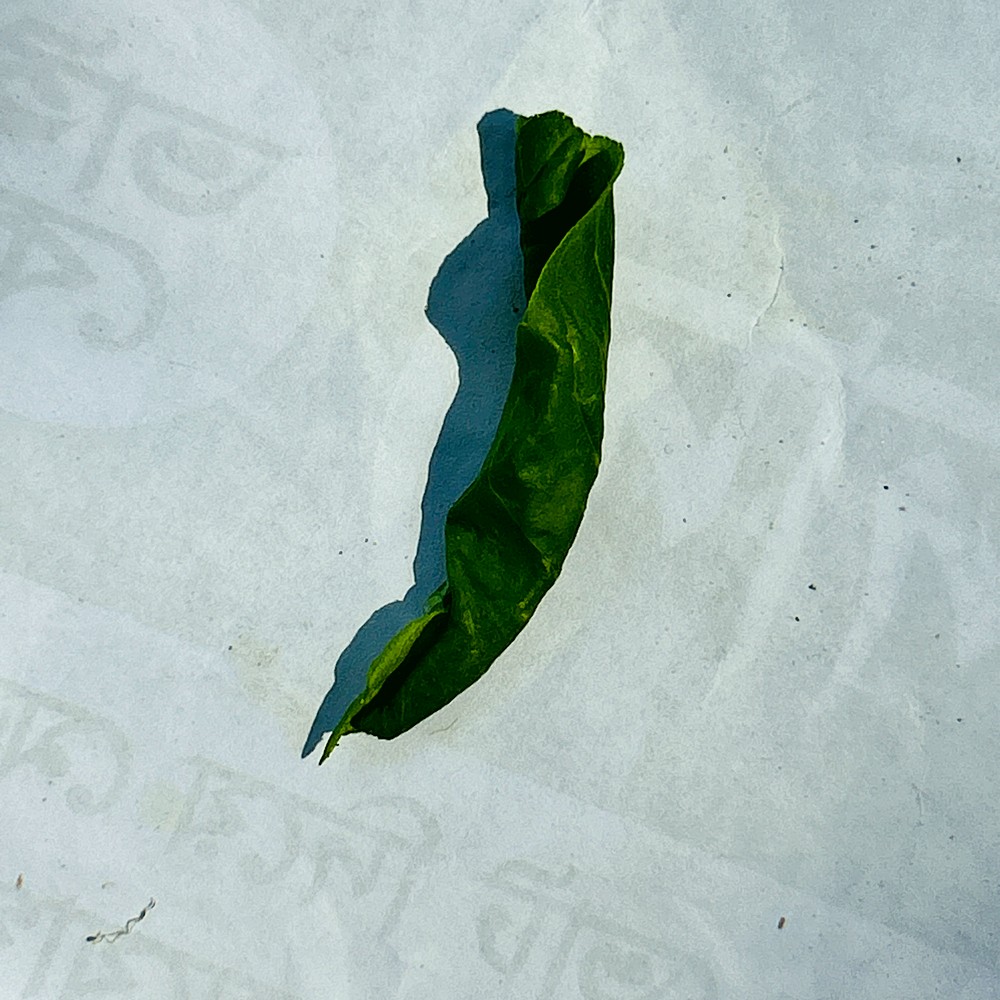
Label: Curl Virus